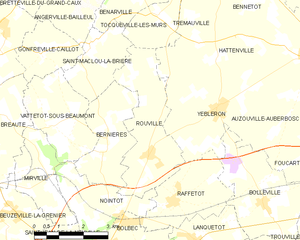
Carte des communes françaises Rouville
Rouville est une commune française située dans le département de la Seine-Maritime en région Normandie.